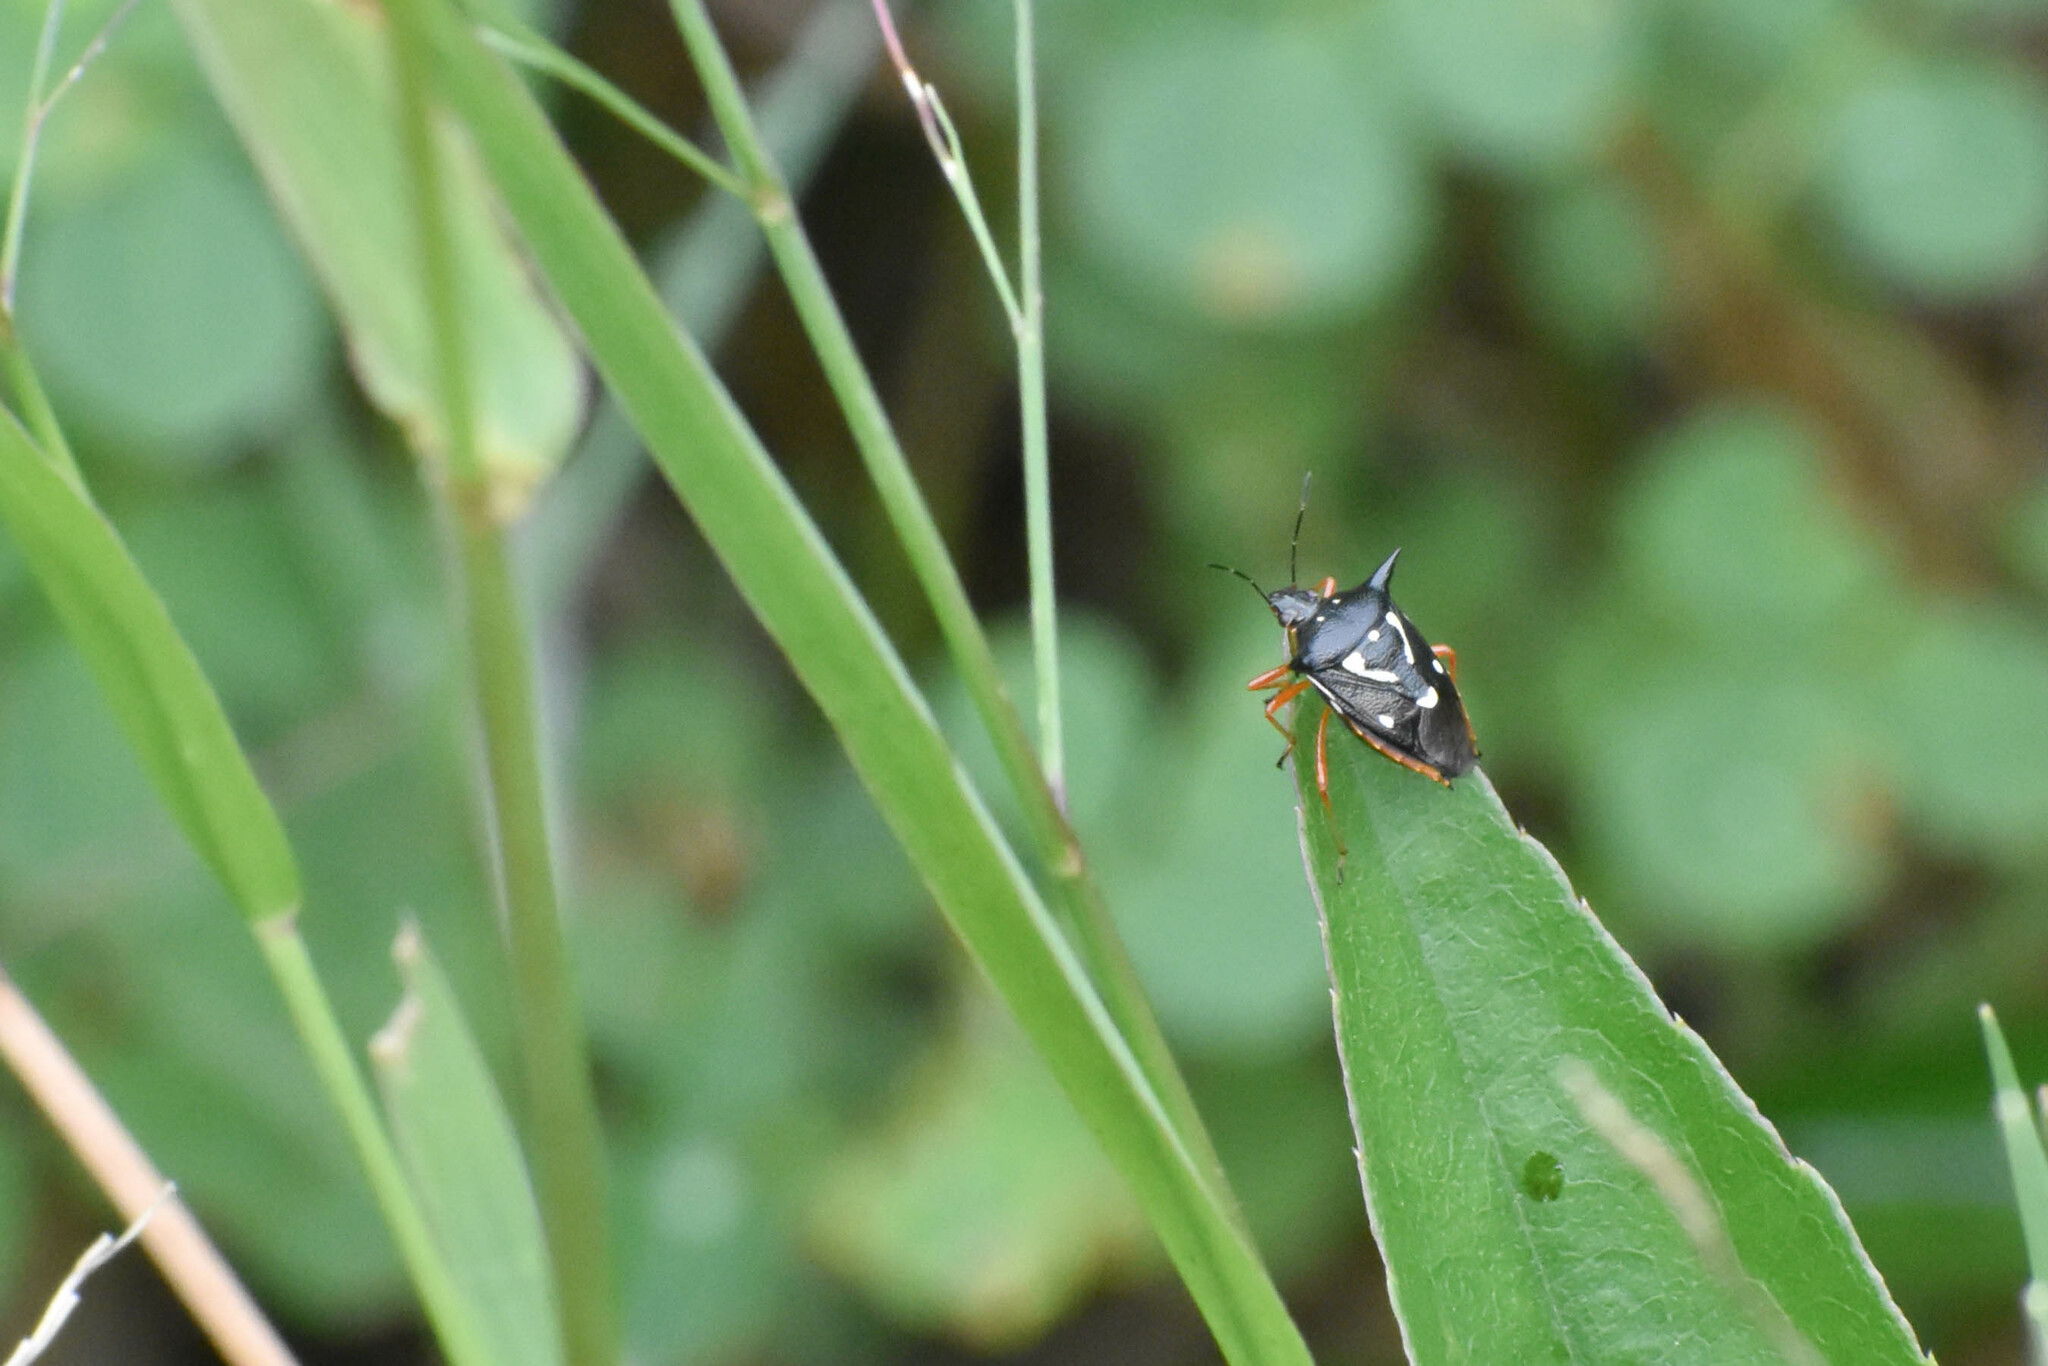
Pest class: stink_bug